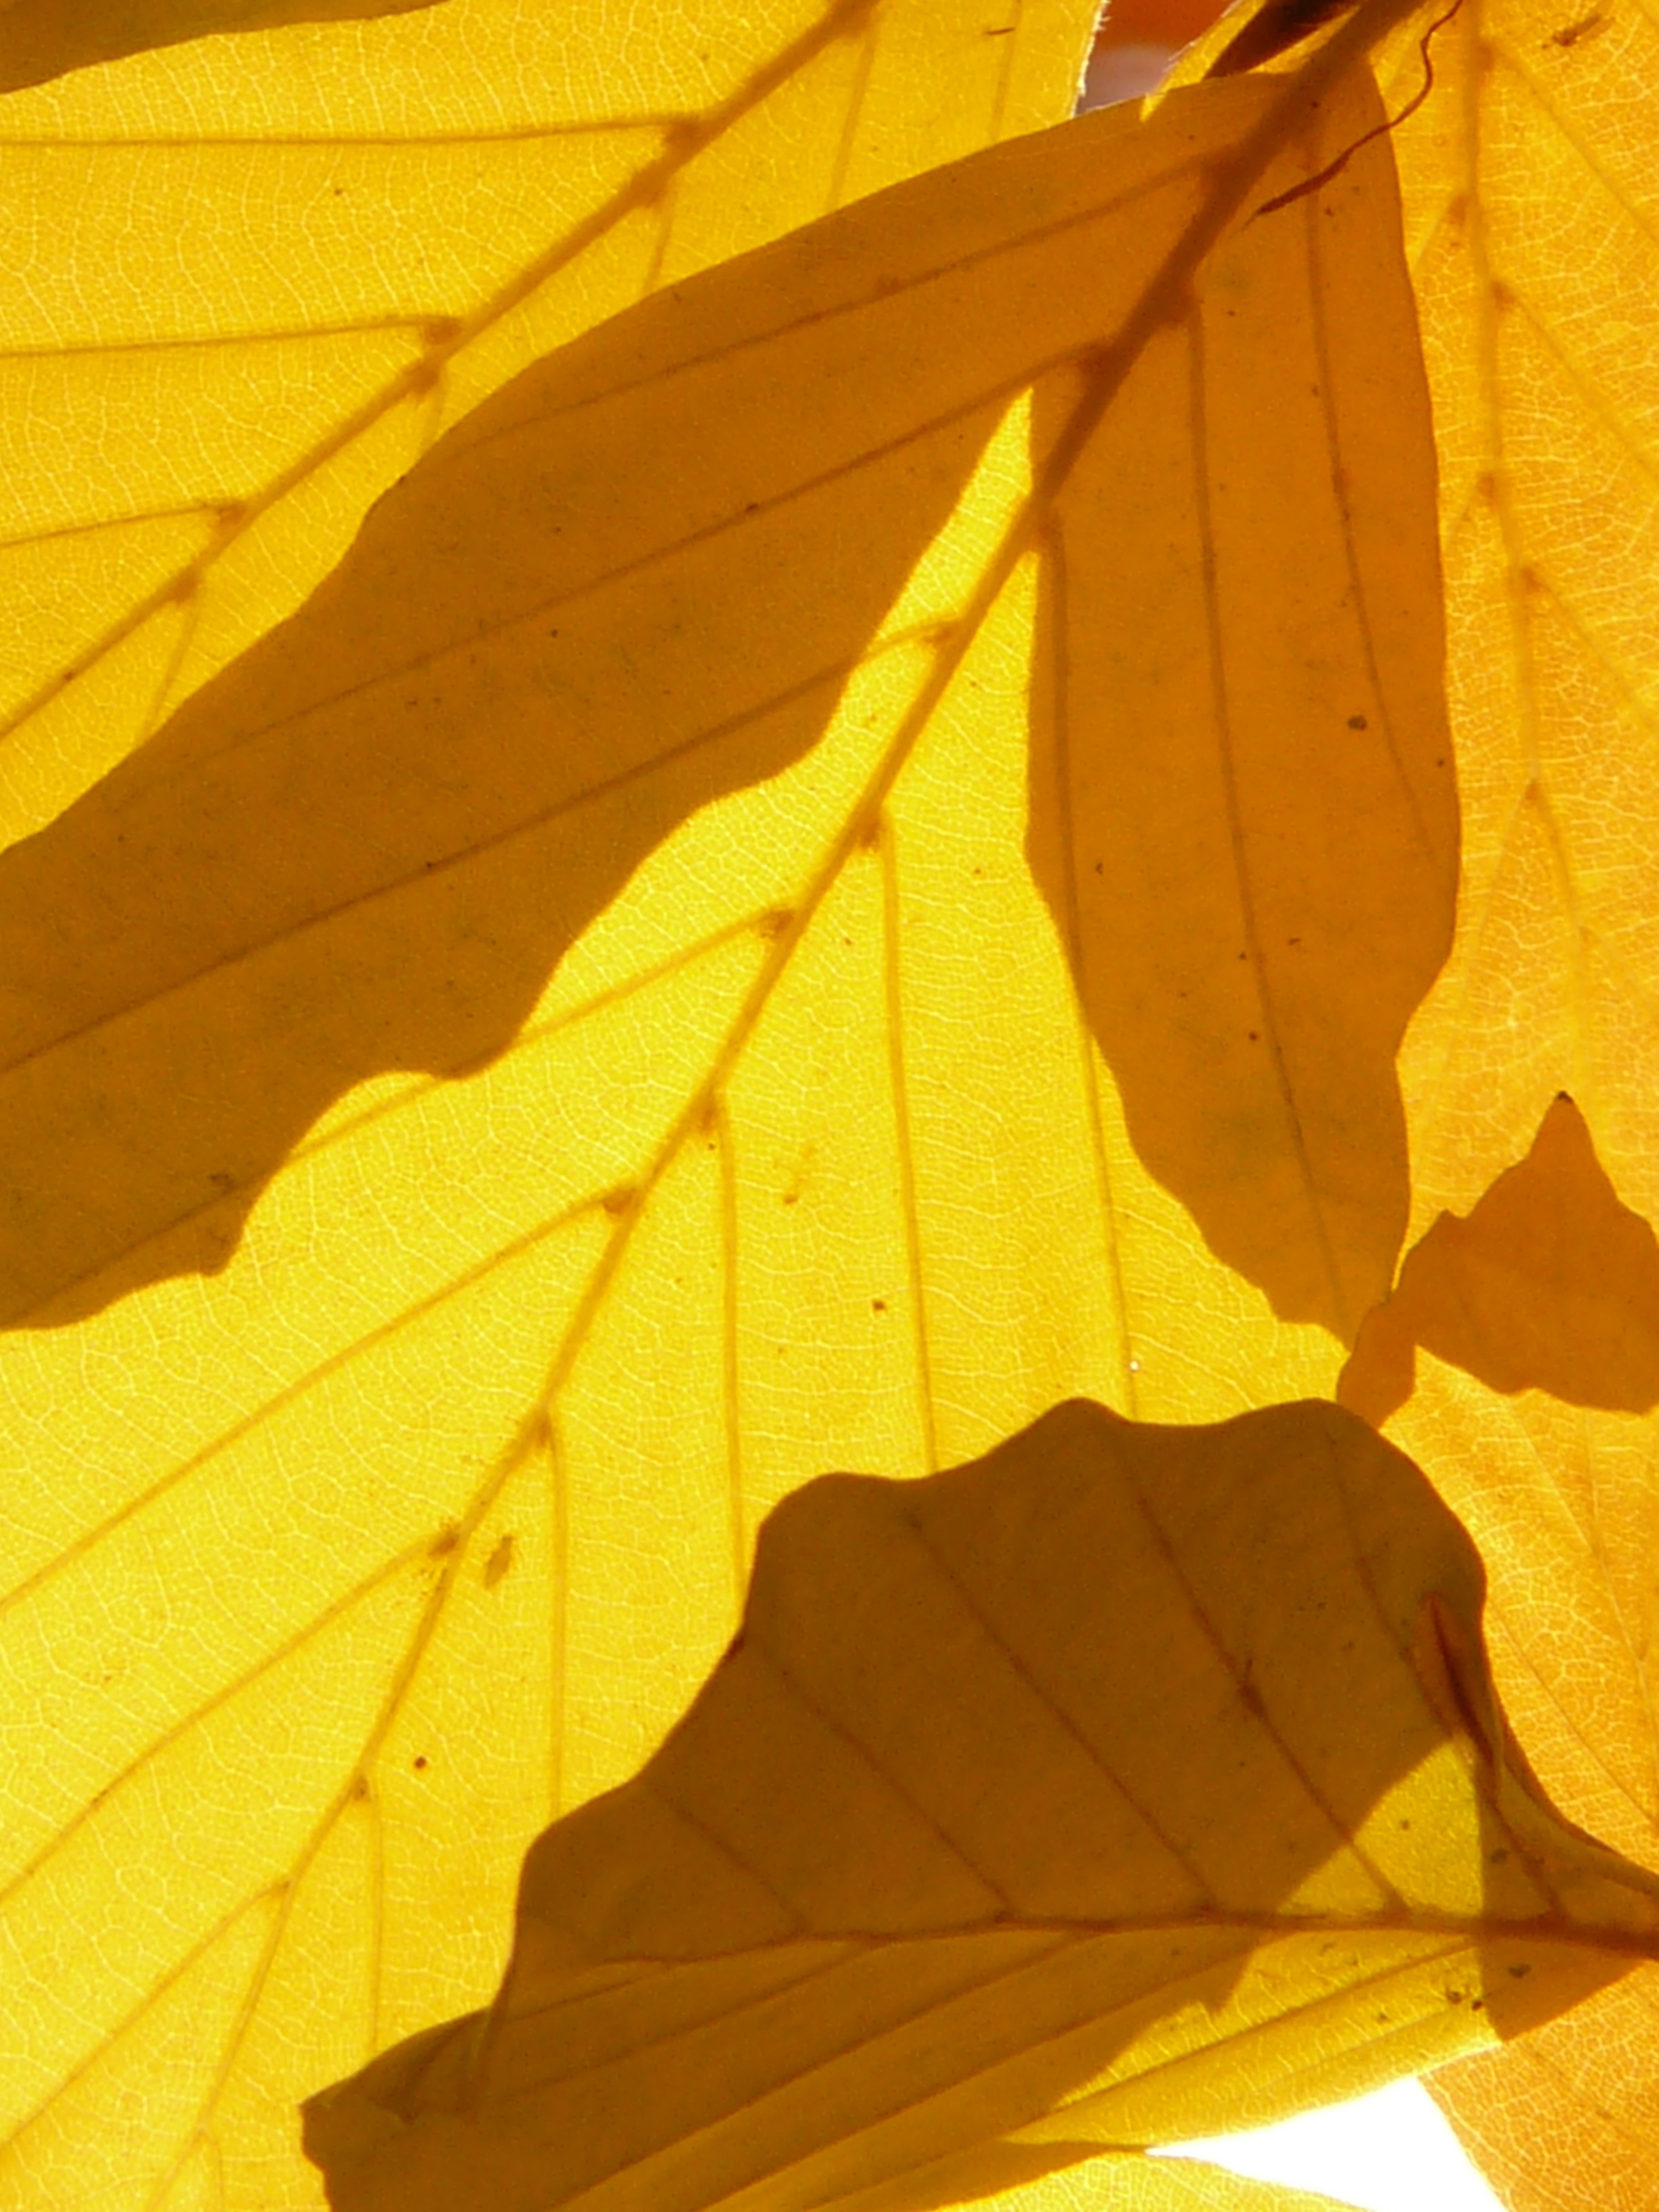
tree, forest, branch, plant, sun, sunlight, leaf, flower, golden, color, autumn, colorful, yellow, season, maple leaf, deciduous tree, leaves, bright, october, fall foliage, autumn forest, golden autumn, beech, back light, golden october, fagus sylvatica, maidenhair tree, fagus, plant stem, woody plant